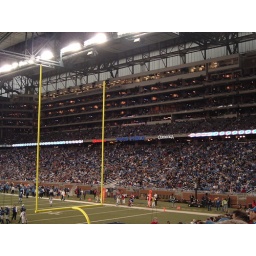
Virtually field level in Ford Field, what a nice view of the luxury boxes and the seating bowl.